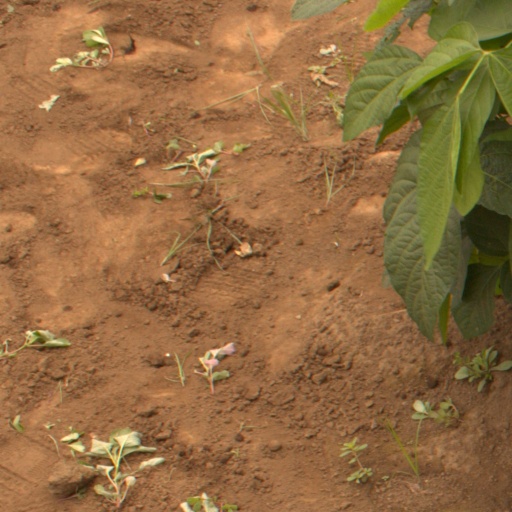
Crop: soybean